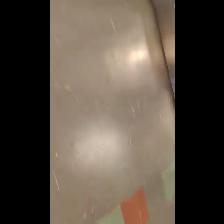
Label: NonHuman